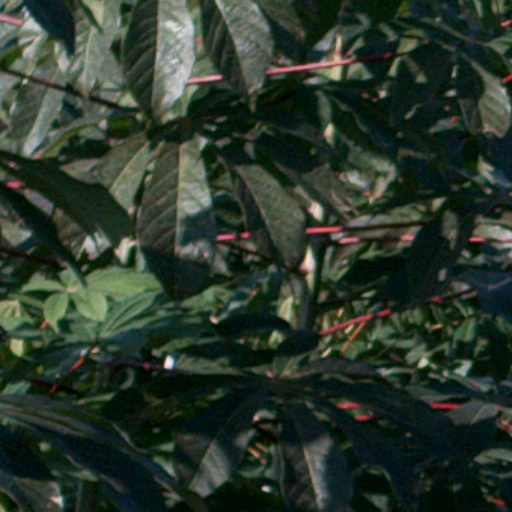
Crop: cassava